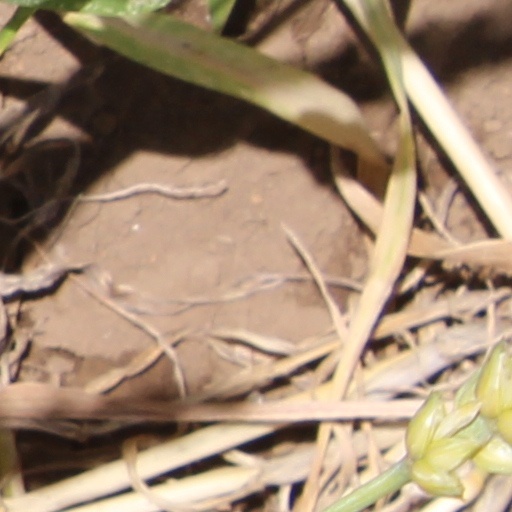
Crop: wheat